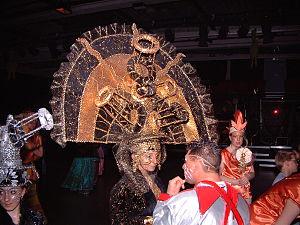
La reine élue lors du bal du carnaval d'Andenne du 11 mars 2006. Photo de Jean-Marc Steux
Andenne est une ville francophone de Belgique située en Région wallonne dans la province de Namur.
Le Carnaval des Ours ou Carnaval d'Andenne a lieu chaque année lors de la fête du Lætare, le 4ᵉ dimanche du Carême.